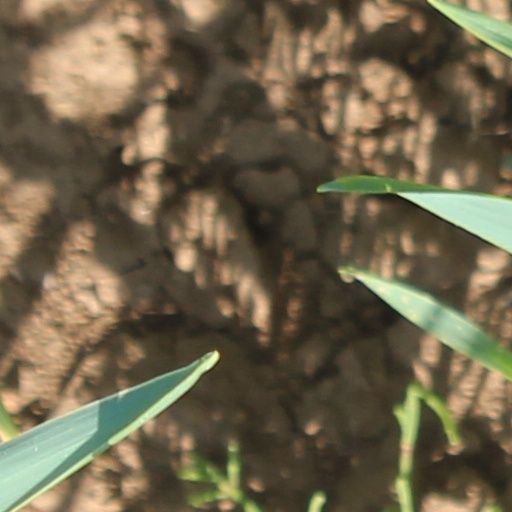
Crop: wheat